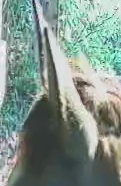
Face region: ears (position_of_ears)
Pain indicator: not_present